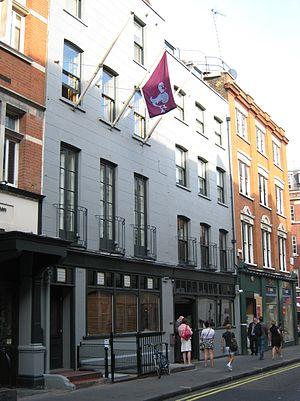
Dean Street est une rue du quartier de Soho à Londres, qui va de Oxford Street au nord à Shaftesbury Avenue au sud.